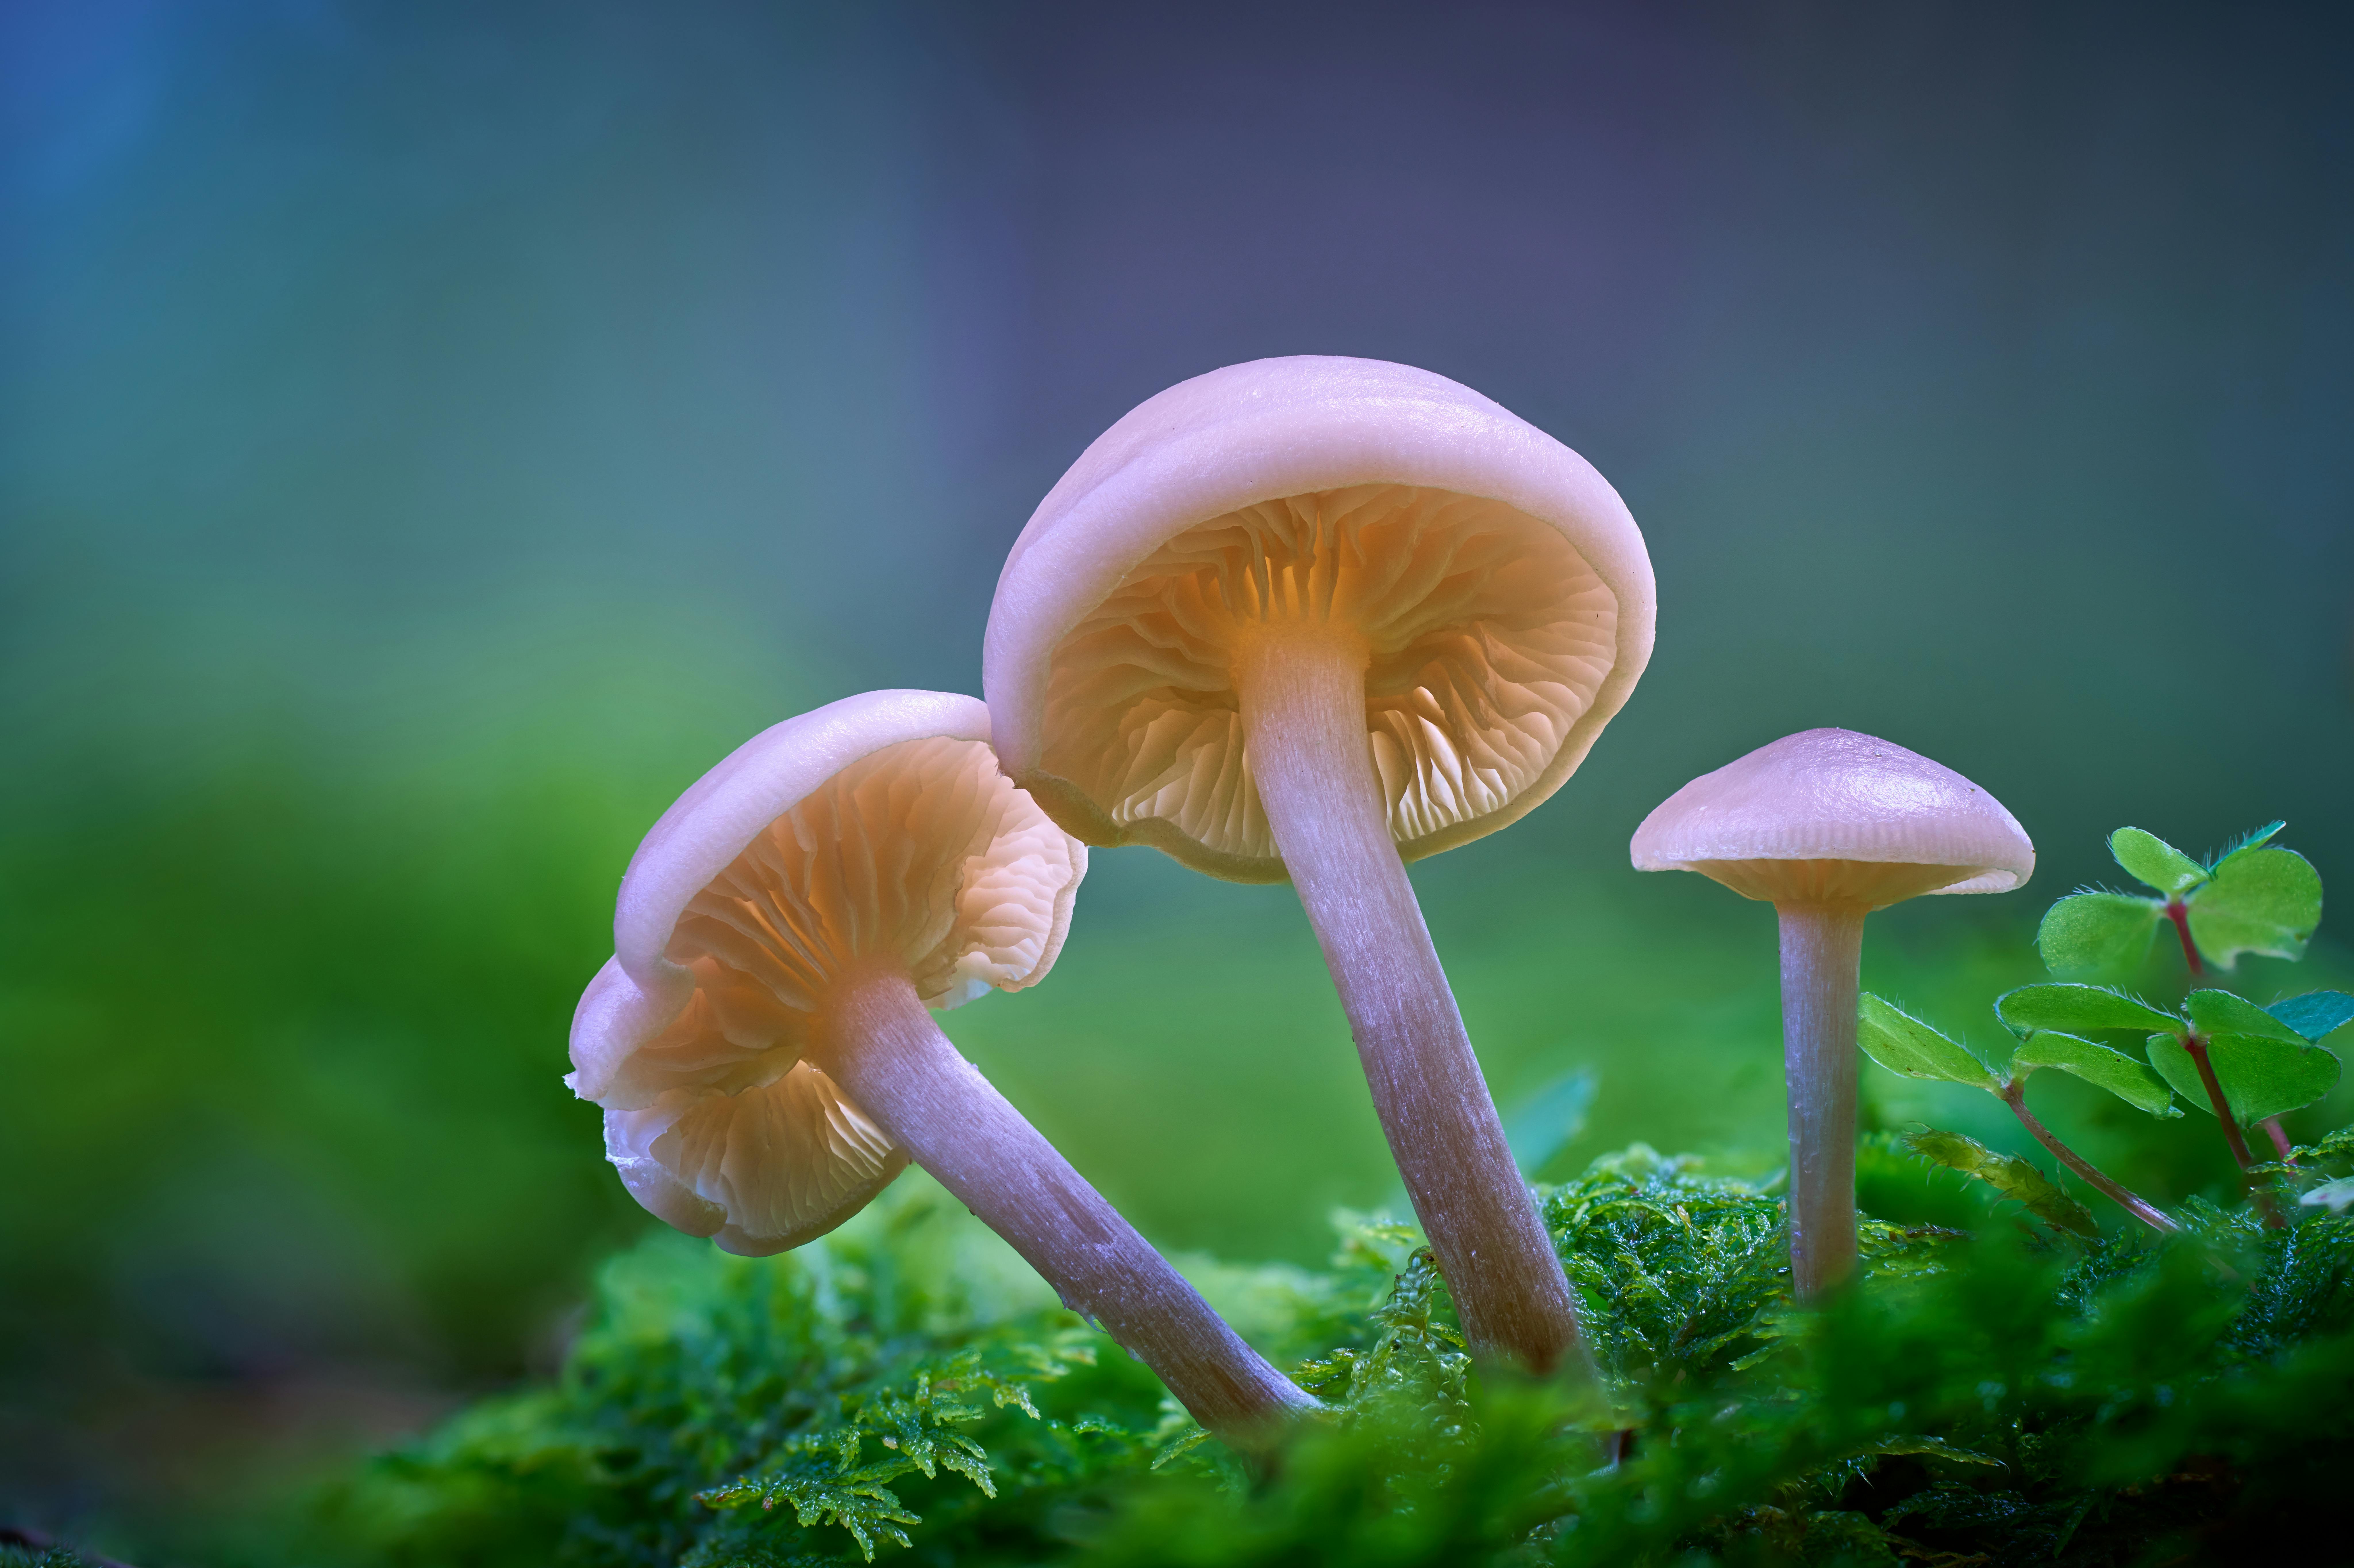
natural, water, plant, mushroom, natural landscape, terrestrial plant, wood, fawn, fungus, agaricaceae, landscape, groundcover, grass, grass family, bolete, trunk, edible mushroom, grassland, electric blue, forest, wildlife, soil, medicinal mushroom, macro photography, sky, russula integra, art, twig, agaricomycetes, agaric, plant stem, woodland, non vascular land plant, still life photography, pezizales, rock, moss, reef, old growth forest, penny bun, autumn